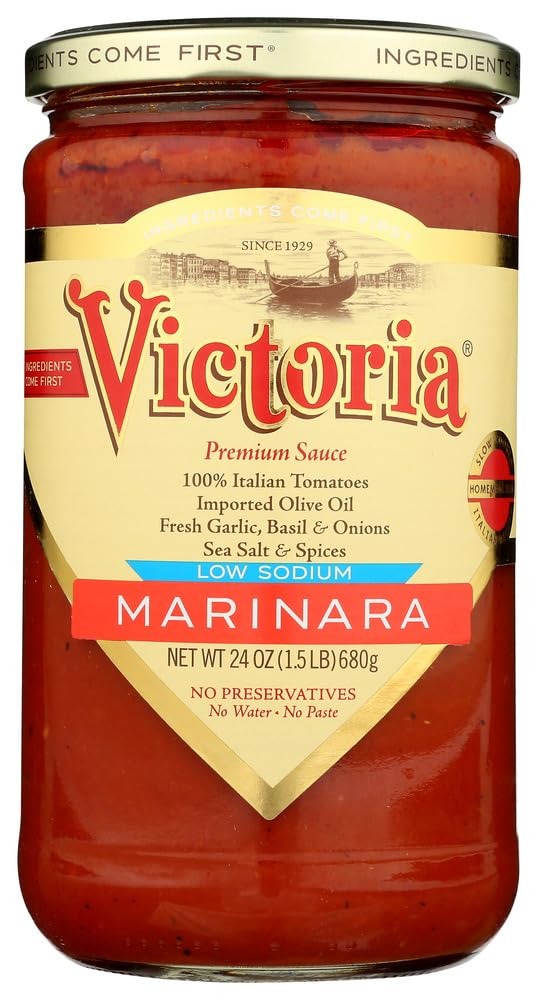
Item Name: Victoria Low Sodium Marinara Sauce, 25-Ounce (Pack of 6)
Bullet Point 1: Victoria, Ingredients Come First, Since 1929
Bullet Point 2: All natural, made with 100% Italian tomatoes, 100% imported olive oil and fresh onion, herbs, and garlic
Bullet Point 3: Slow kettle-cooked to deliver a homemade taste
Bullet Point 4: We put our ingredients on the front of our label
Bullet Point 5: No preservatives, water or added sugar
Product Description: Dating back to the late 1920s when Victoria was founded, most of these products were created from original treasured family recipes. From our many unique and exquisite pasta and specialty sauces, to our savory condiments and tasty gourmet spreads, there’s so much to love. Famiglia. That’s “family” in Italian. We feed our family and our customers only the best. Victoria believes that dedication to the finest ingredients and the best cooking process is worth the time and effort. More than that, it’s who we are. We maintain that life is better when meals are made with care, and are eaten in good company. We’re upfront about what we put in our Victoria premium pasta sauces. Just pick up a jar, and it’s all there to see on the front of the label: antioxidant-rich 100% Italian tomatoes, heart-healthy imported olive oil, fresh garlic, fresh basil, fresh onions. No preservatives, water or added sugar. We craft our Victoria premium pasta sauces using 100% Italian tomatoes, 100% imported olive oil and handpicked fresh onion, garlic, and herbs which are slow kettle-cooked to deliver a homemade taste. Ingredients come first. It’s not just a location, it’s a philosophy.
Value: 144.0
Unit: Ounce

Price: 71.04